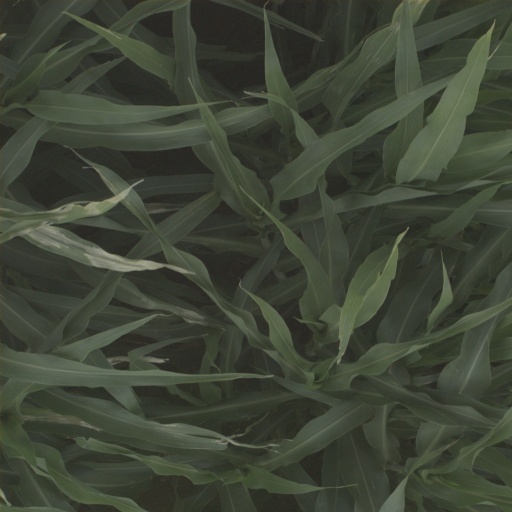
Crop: sorghum